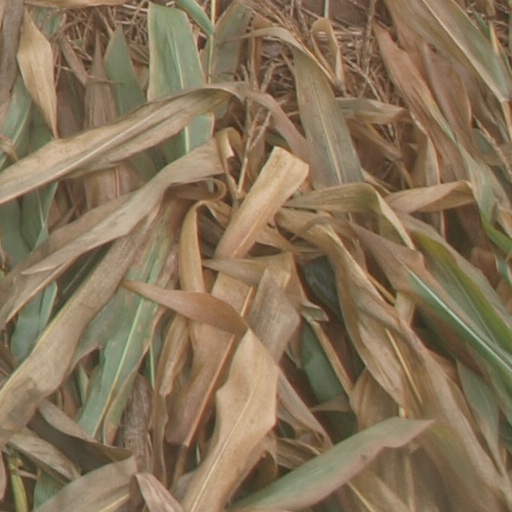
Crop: maize; corn